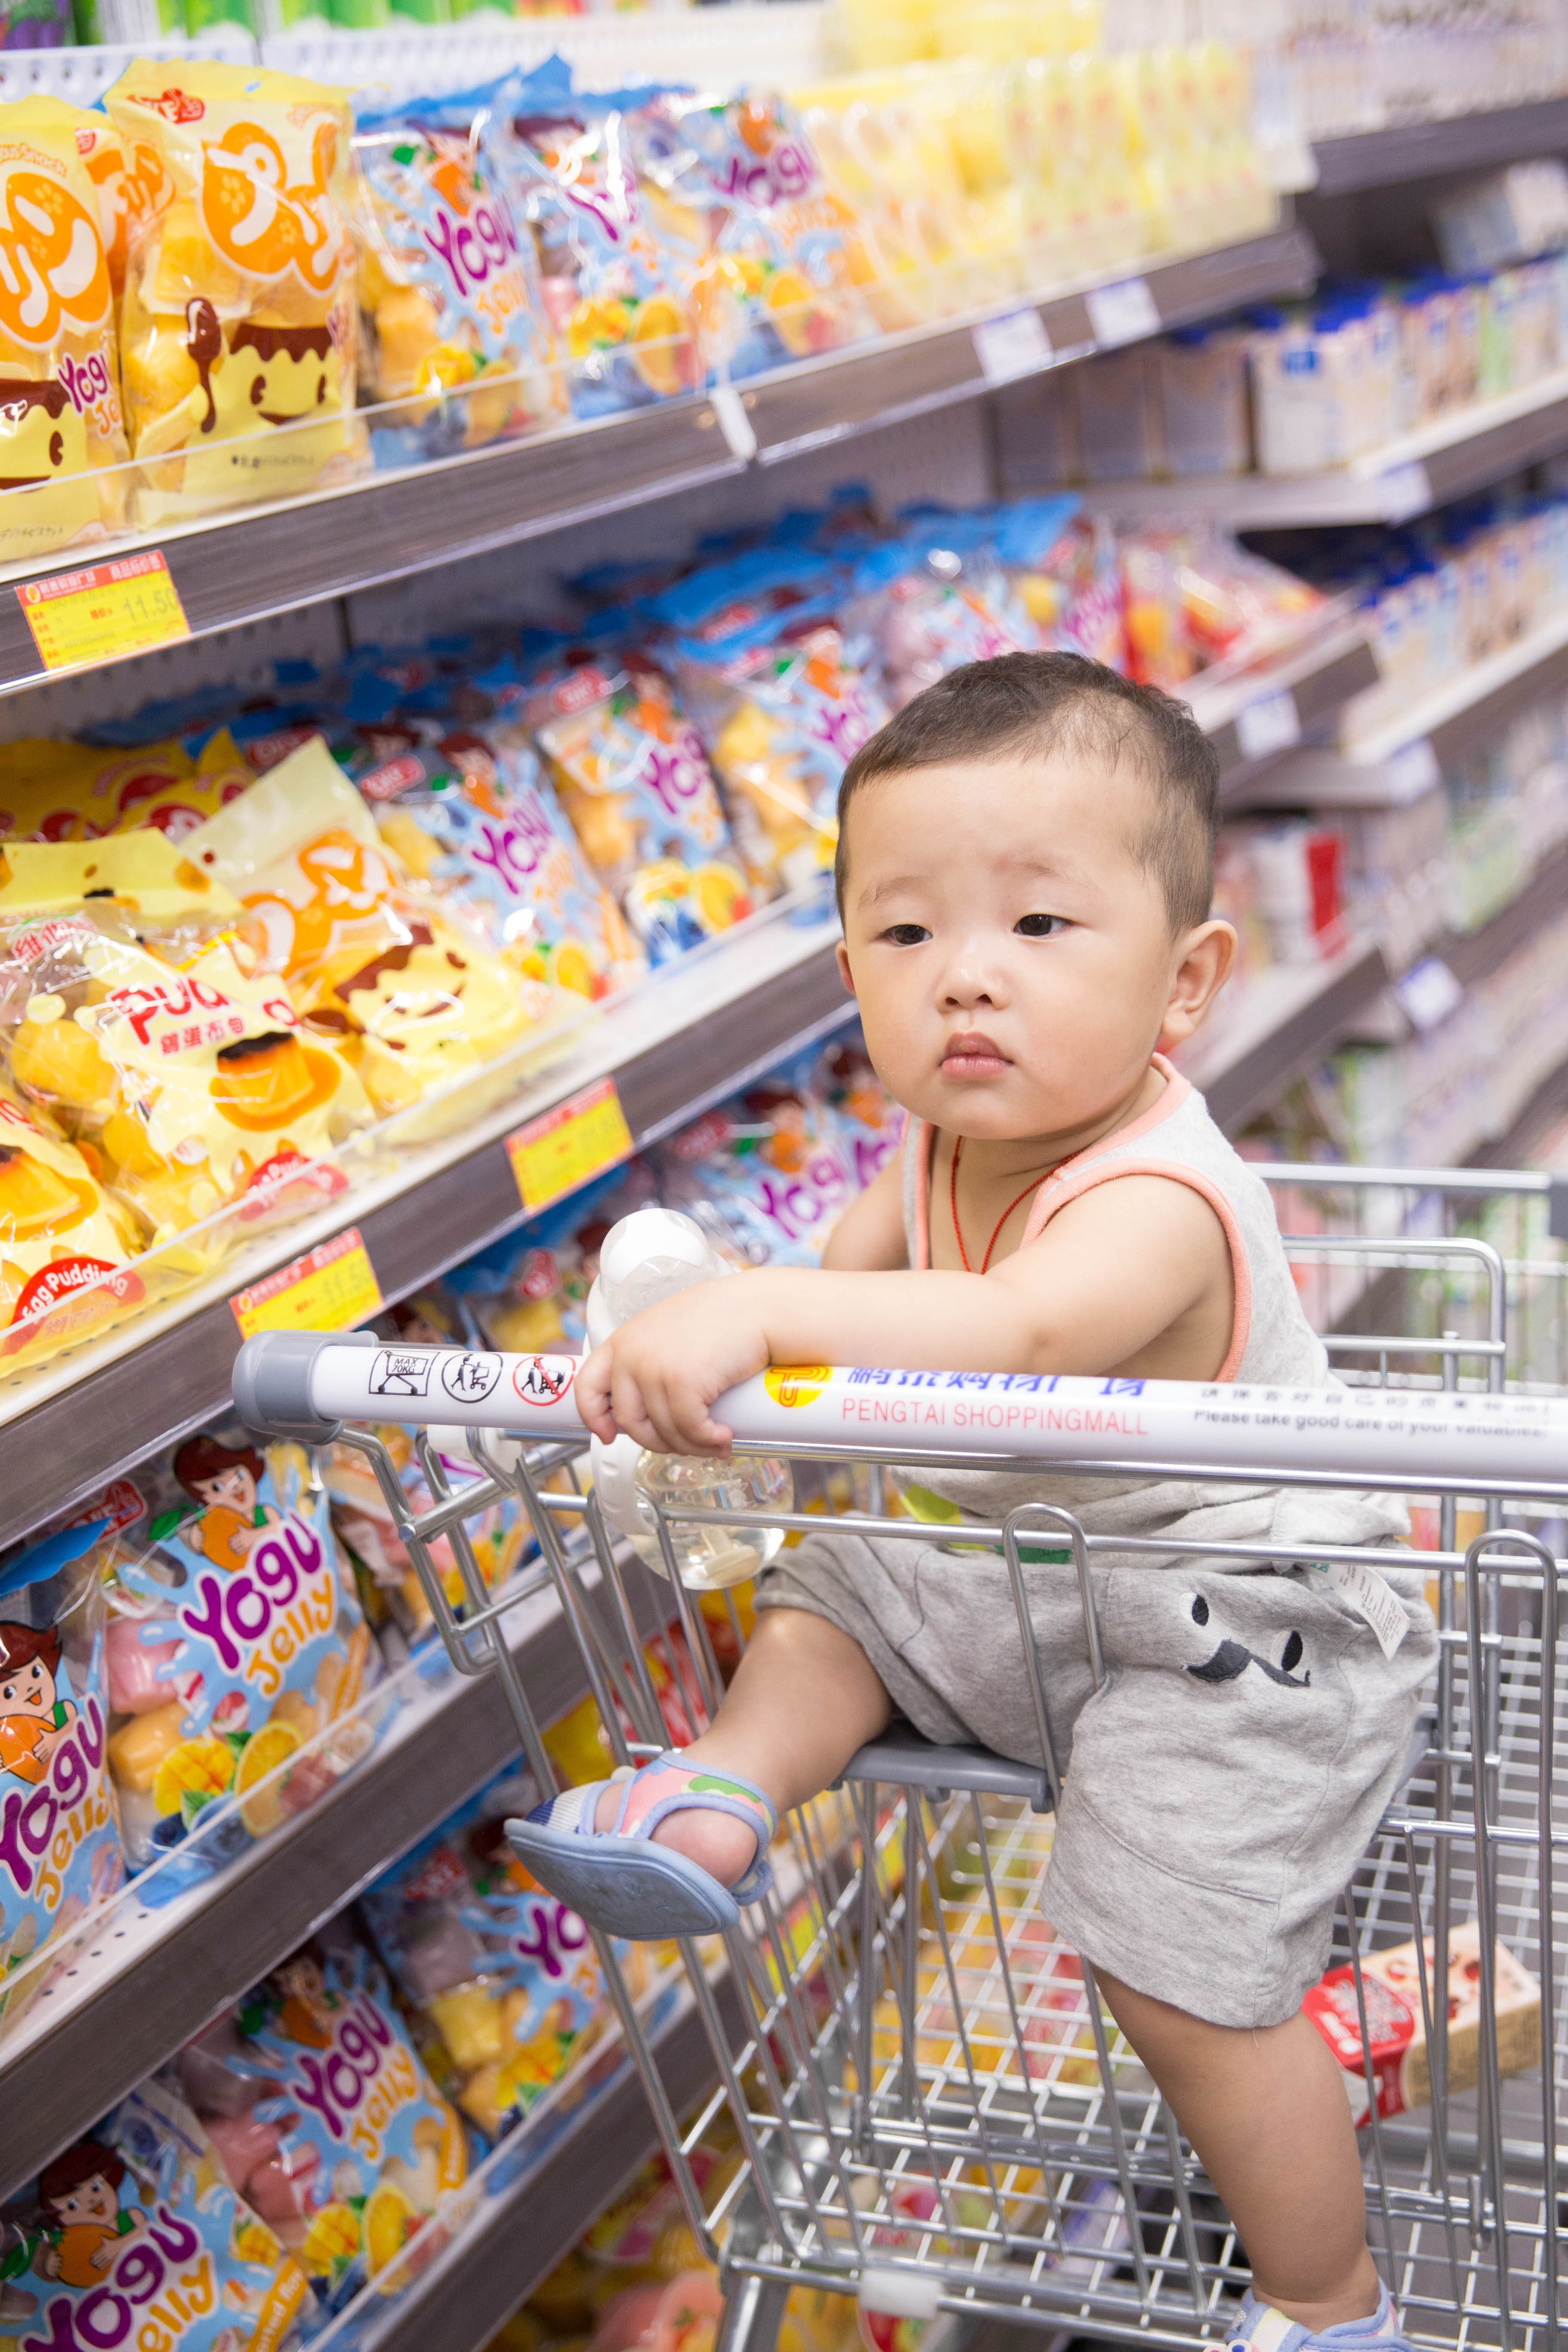
play, boy, food, shopping, toy, baby, kids, supermarket, grocery store, sweetness, retail, convenience store